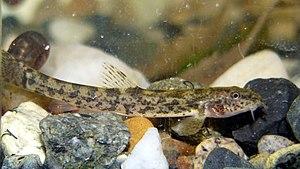
Les Nemacheilidae ou « loches de pierre » sont une famille de poissons cypriniformes. Cette famille était par le passé et parfois encore, considérée comme une sous-famille des Balitoridae. Cette famille se rencontre principalement en Eurasie, mais le genre Afronemacheilus se rencontre en Afrique. La famille comprend environ 630 espèces.
Cette liste commentée recense l'ichtyofaune d'eau douce en France métropolitaine. Elle répertorie les espèces de poissons dulçaquicoles français actuels et celles qui ont été récemment classifiées comme éteintes. Comme ici n'est référencé que la France métropolitaine, cette liste ne comptabilise pas les animaux présents dans les territoires de la France d'outre-mer, qui sont des régions disséminées un peu partout dans le monde.
La faune piscicole du Japon compte environ 312 espèces différentes.
Un poisson blanc est une appellation générique donnée aux poissons d'eau douce qui sont caractérisés par une écaillure blanchâtre et un régime alimentaire omnivore ou herbivore. En France, elle regroupe notamment les cyprinidés, la Grémille, les loches et d'autres petits poissons comme les chabots ou les épinoches. Ils sont à distinguer notamment des poissons carnassiers et des salmonidés. Terme employé dans le monde de la pêche, les techniques utilisées pour leur capture sont surtout l'utilisation d'appâts vivants ou farineux.